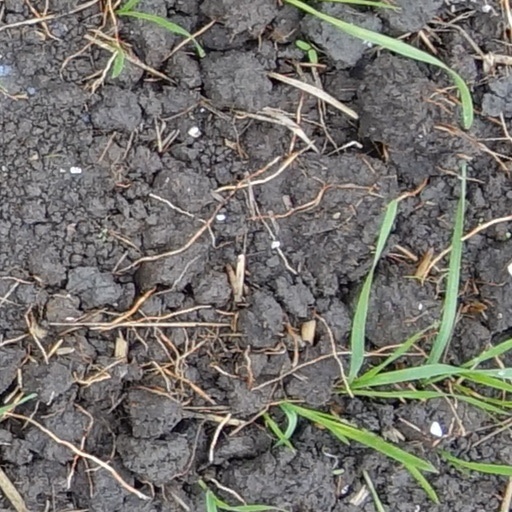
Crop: wheat